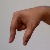
The image shows a hand gesture representing the letter 'Q' in Indian Sign Language.